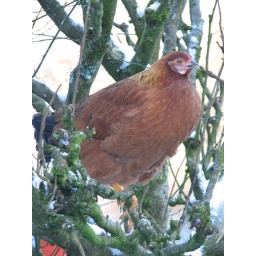
.......and a chicken in an apple tree